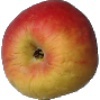
Label: Apple Red Yellow 1